Dave Peters

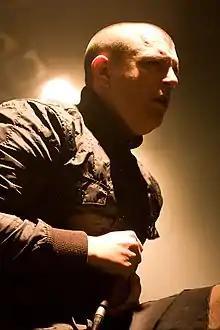
Peters performing in 2009

David Peters is an American musician. He was the original guitarist for the metal band Eighteen Visions, guitarist for Throwdown, and, since 2002, the vocalist for Throwdown. He has also provided guest vocals for the song "Unleash" by Soulfly, "Feel as Though You Could" by Demon Hunter, and "Despair" by Living Sacrifice. He follows a straight edge lifestyle.